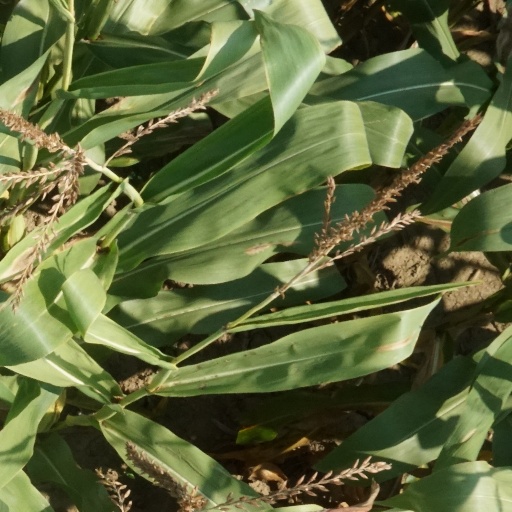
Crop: maize; corn